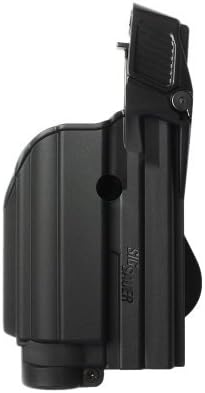
IMI Black Tactical Gun Holster for Tactical Light / Laser Level II for Sig Sauer 227 (M1500) - FREE BONUS - First Aid Sterile Emergency Bandage
Category: Sports & Outdoors
The Tactical holster for tactical light / laser level II for SIG Sauer P226 is also compatible with SIG Sauer P220, SIG Sauer P226, SIG Sauer P229, SIG Pro 2022 and MK25. The IMI DEFENSE Level 2 holster is a high-end product for Police, Military and other armed forces which demand the additional Light/Laser for their holstered handguns. This system offers a secure safety mechanism with an easy thumb release to draw the firearm at minimal time. The level 2 protection is achieved by adding a contoured cap above the pistol along with the proven IMI Defense system. The IMI Defense Level 2 Holster offers the same versatility and user modularity as our standard Roto/Retention holsters due to our unique mounting system, allowing connection with any of our platforms and determining rotation angle btw. 0-360 Light/Laser Compatibility: Insight M3/M6, TLR1/TLR2, Surefire 300, SIG SAUER STL-900L Comfortable contoured fit. Dual-Safety Retention system with zero time to disengage. Fully adjustable for cant. Rotates 360 degrees for every application. Connects to all IMI DEFENSE Platforms: PADDLE (As Shown), BELT LOOP, BELT CLIP, LOW RIDE, DROP LEG PLATFORM. - - FREE BONUS - First Aid Sterile Emergency Bandage
Features: This Tactical Holster is also compatible with SIG Sauer P220, SIG Sauer P226, SIG Sauer P229, SIG Pro 2022 and MK25. | The IMI DEFENSE Level 2 holster is a high-end product for Police, Military and other armed forces which demand the additional Light/Laser for their holstered handguns. This system offers a secure safety mechanism with an easy thumb release to draw the firearm at minimal time. | The level 2 protection is achieved by adding a contoured cap above the pistol along with the proven IMI Defense system. The IMI Defense Level 2 Holster offers the same versatility and user modularity as our standard Roto/Retention holsters due to our unique mounting system, allowing connection with any of our platforms and determining rotation angle btw. 0-360 | Light/Laser Compatibility: Insight M3/M6, TLR1/TLR2, Surefire 300, SIG SAUER STL-900L | Comes with a FREE BONUS - Vacuum Sealed First Aid Sterile Emergency Bandage Compression Trauma Field IDF